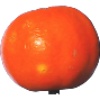
Label: Clementine 1